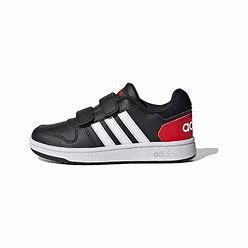
Brand: adidas
Model: neo Adidas NEO Hoops 2